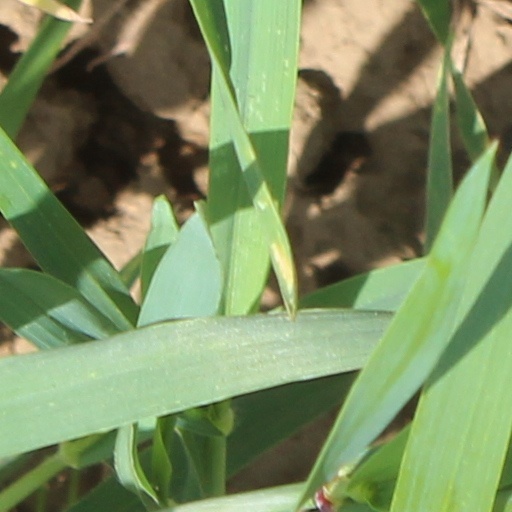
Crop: wheat